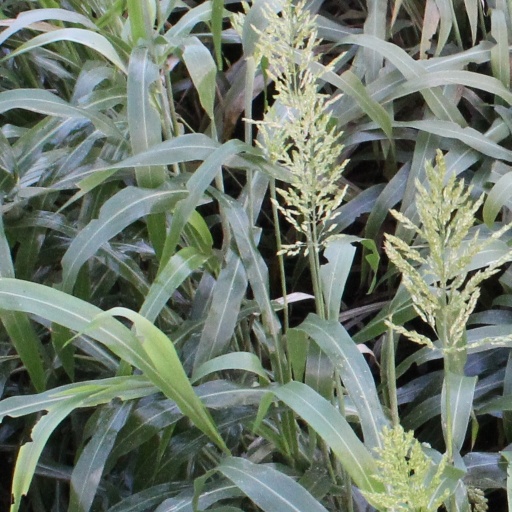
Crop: sorghum